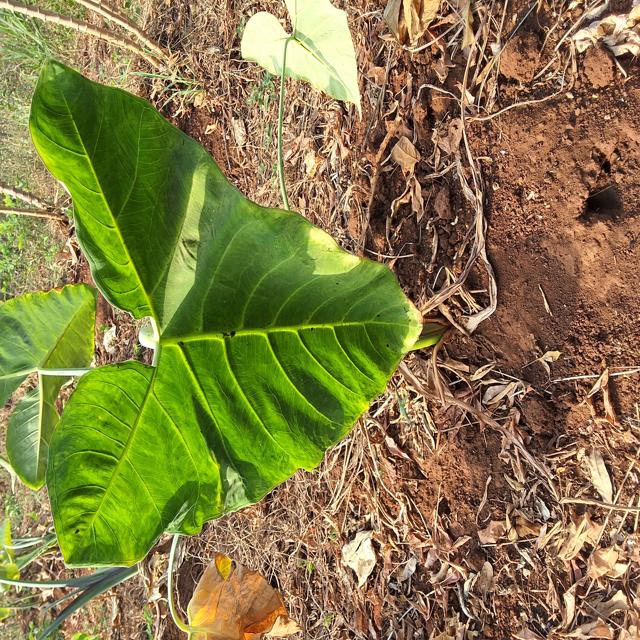
Label: Healthy